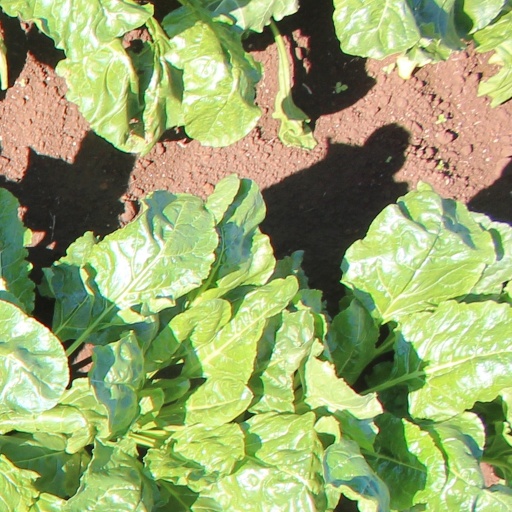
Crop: sugar beet